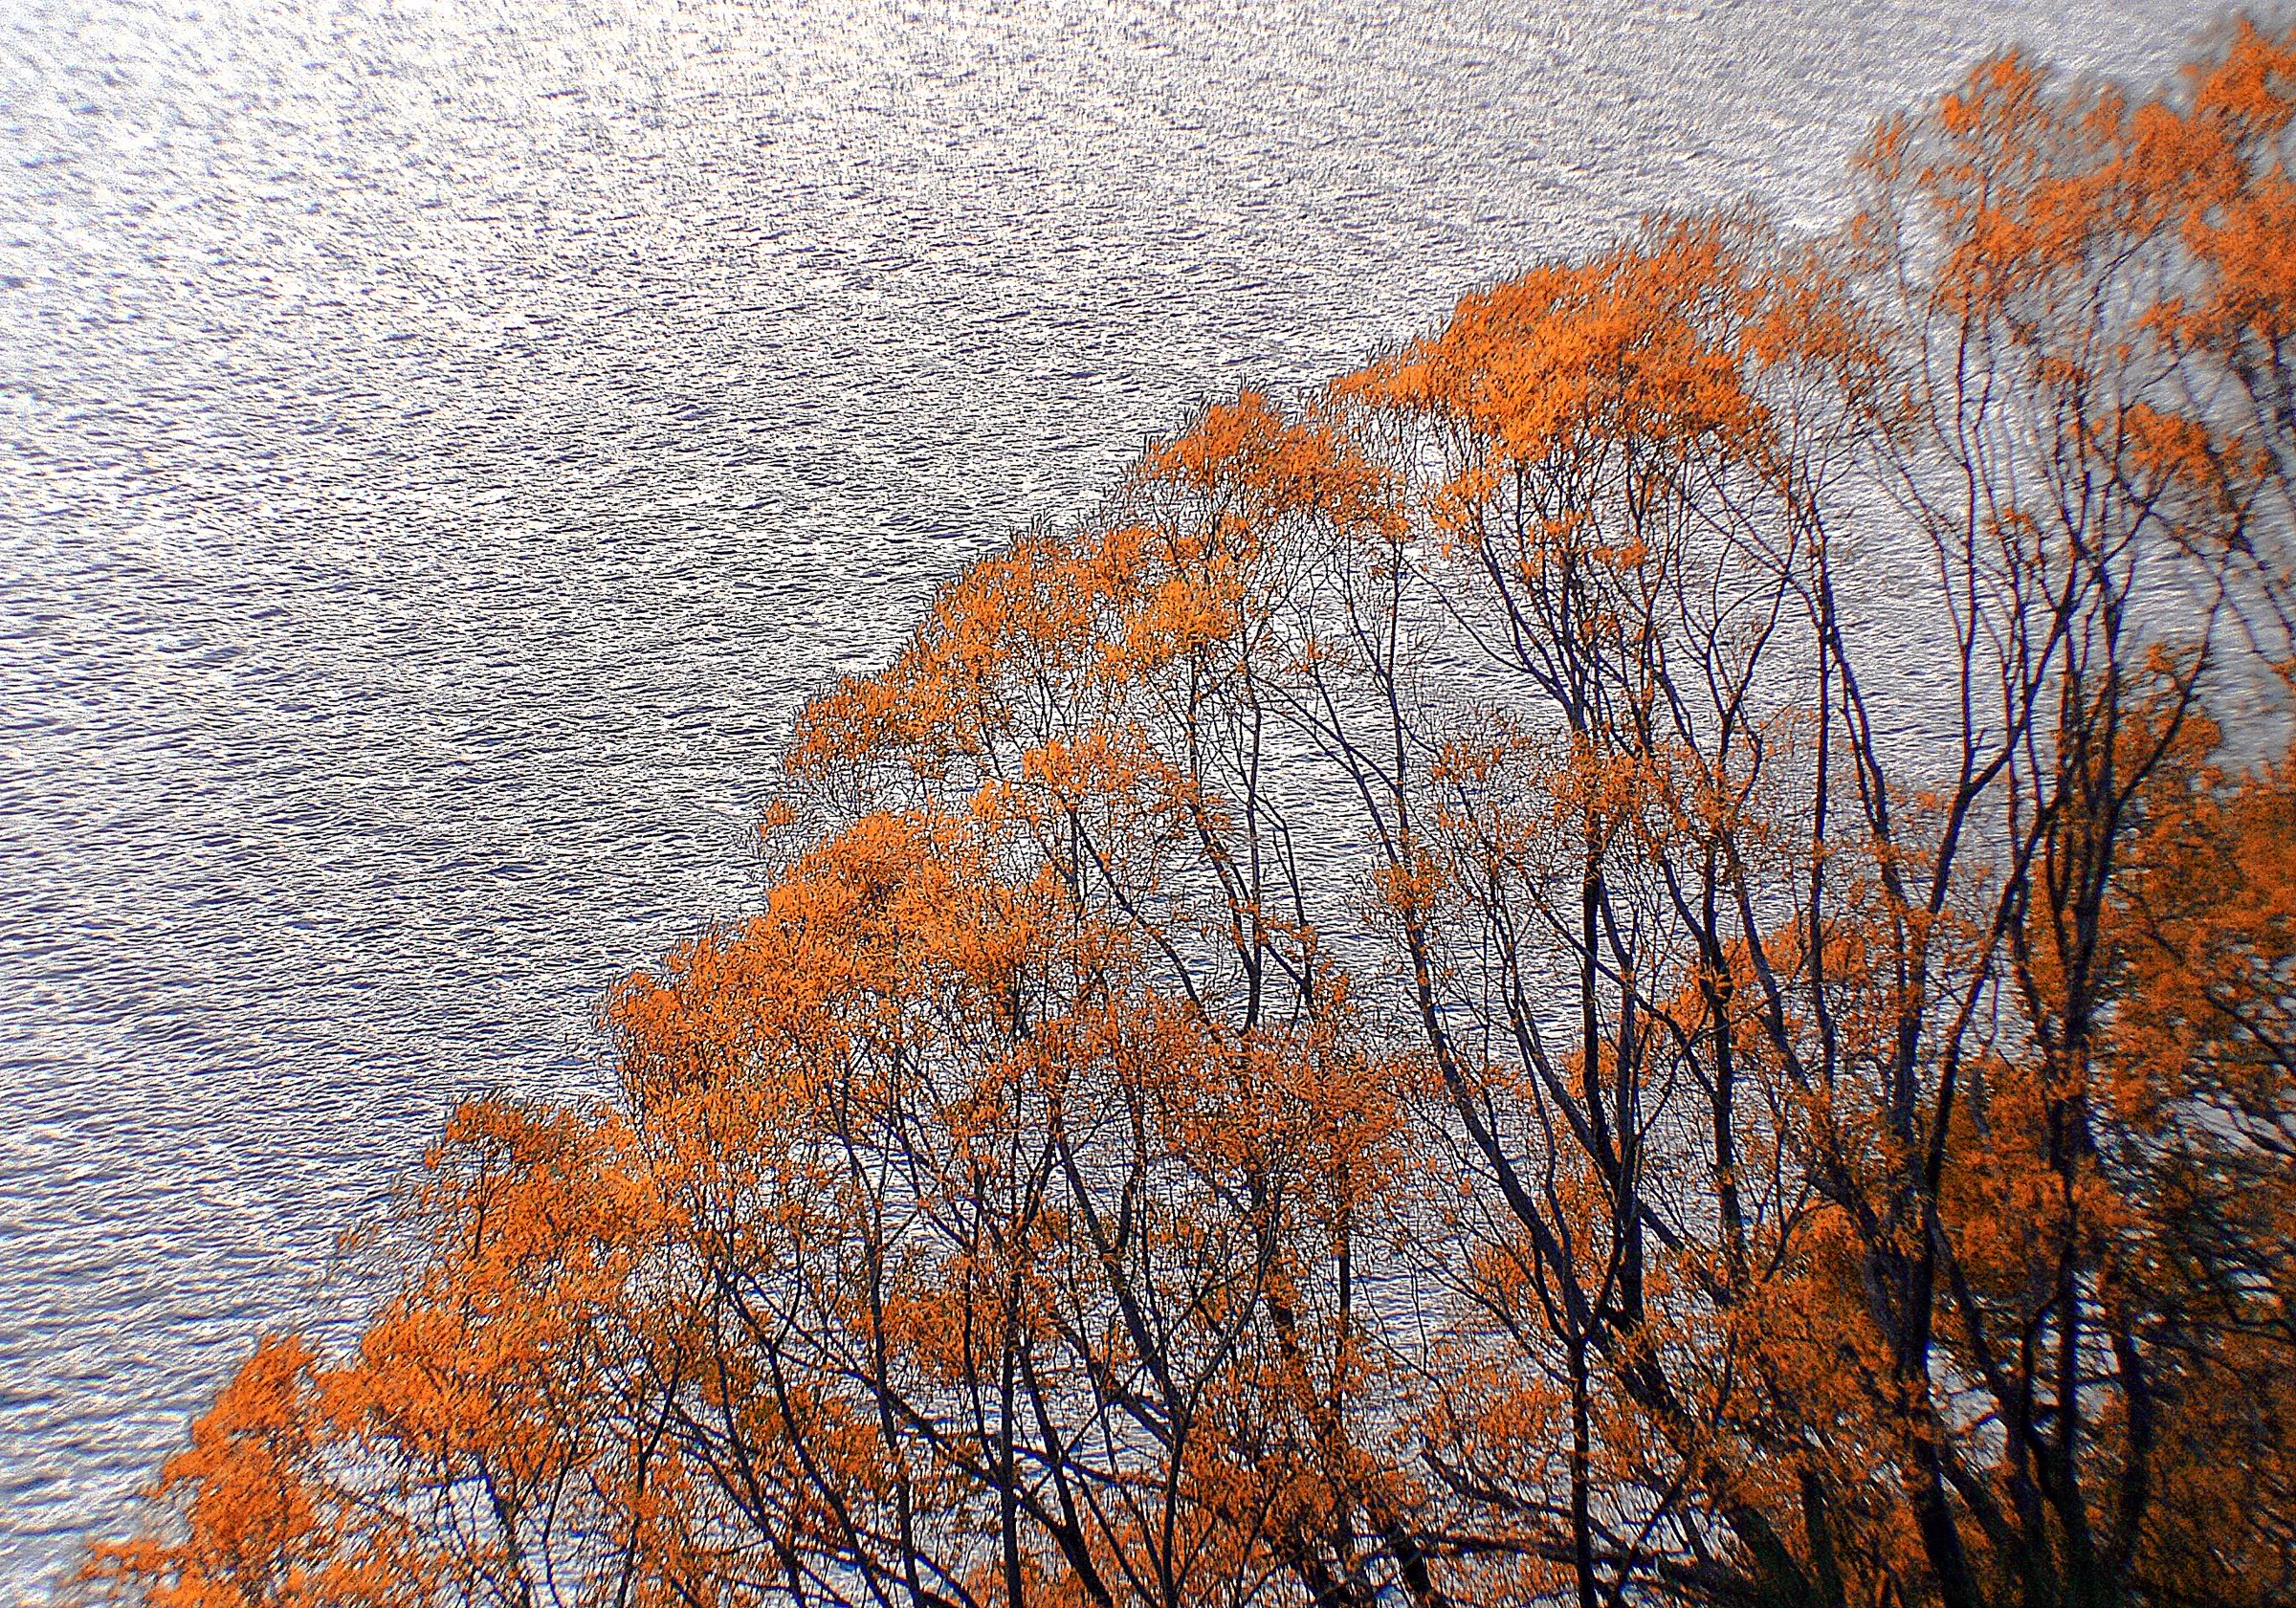
tree, nature, branch, winter, plant, leaf, frost, reflection, autumn, season, newzealand, otago, fourseasons, autumncolour, woody plant